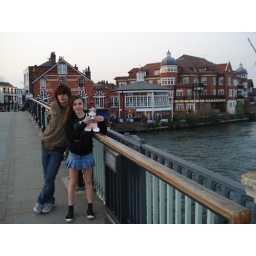
This is the bridge over the river Thames that connects Windsor to where Eton College is.